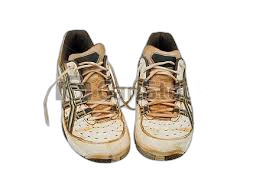
Waste category: shoes